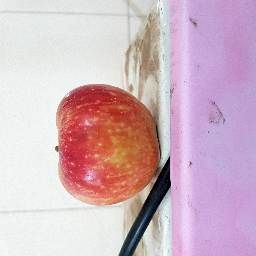
Fruit: Apple
Quality: Good